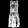
Label: Dress